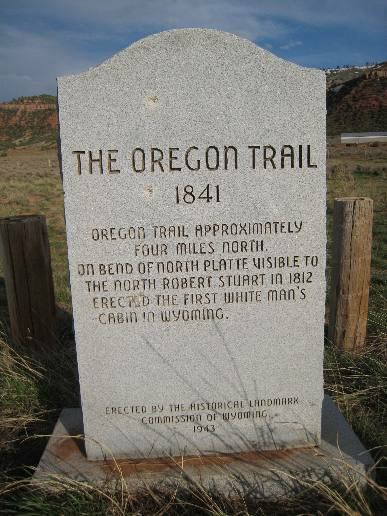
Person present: No